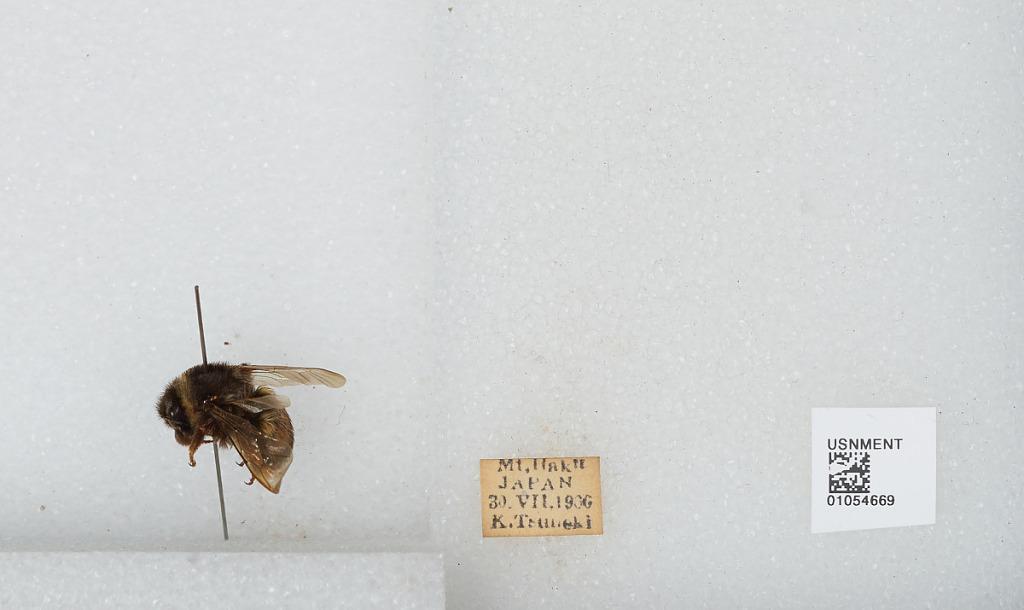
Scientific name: Bombus sp.
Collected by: K. Tsuneki
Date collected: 1966-7-30
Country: Japan
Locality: Mt. Haku